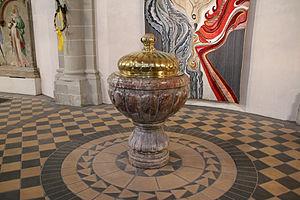
La Basilique Saint-Castor est la plus ancienne église de Coblence. Dédiée à Castor de Karden, elle est située derrière le Deutsches Eck. Sur le parvis de la basilique, se trouve la fontaine de Castor de l'époque napoléonienne.